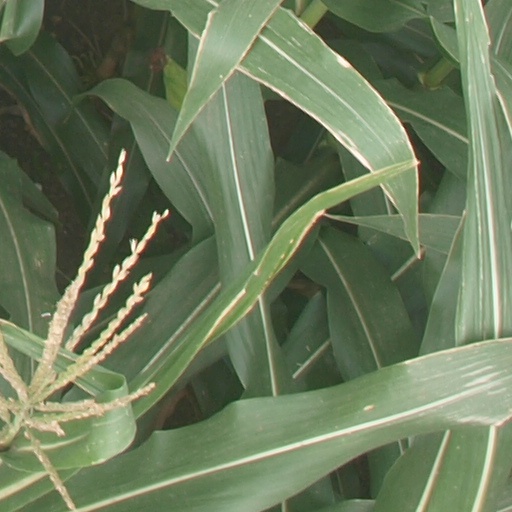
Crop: maize; corn